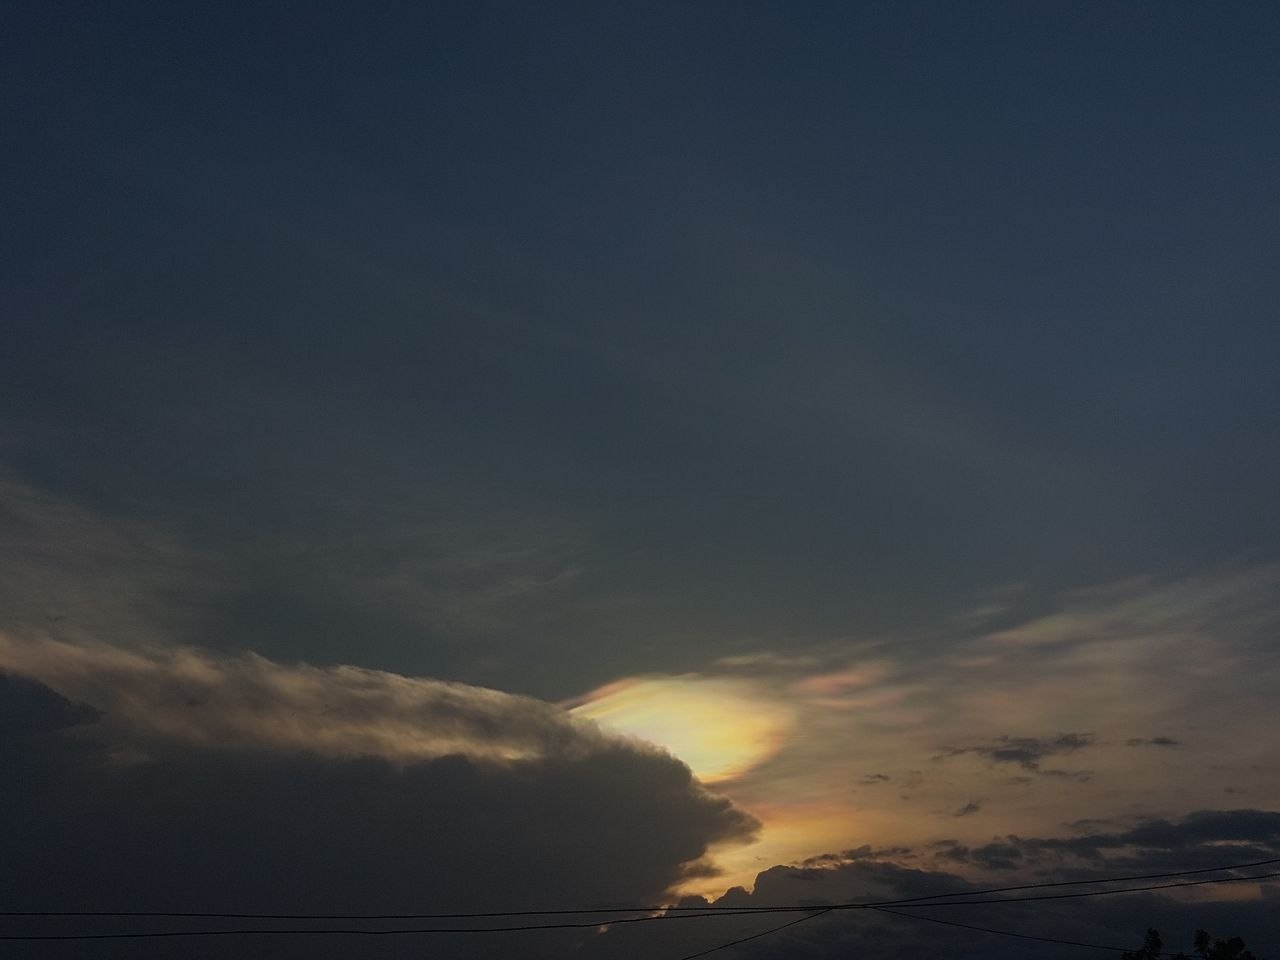
الوصف بالفصحى: صورة تظهر تُظهر تجمع السحاب وقت الغروب
الوصف بالعامية السودانية: منظر السحاب مع غيبة الشمس
التصنيف: Nature & Landscape